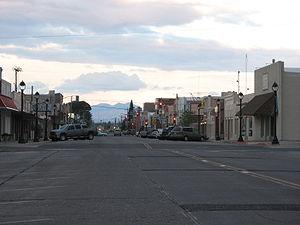
Safford est une ville et le chef-lieu du comté de Graham en Arizona.